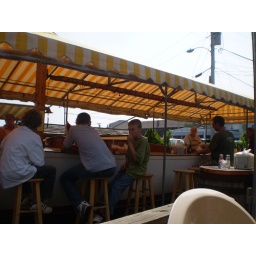
boat bar in Boothbay Harbor